World Roma Festival

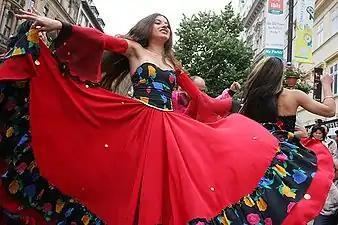
Street performance during the 2007 Khamoro in Prague.

The World Roma Festival or Khamoro is an international Romani festival held annually in the city of Prague, Czech Republic. It belongs to the most prestigious Roma projects on an international level with top international Roma musicians performing. The five-day-long festival is held in May on the streets of Prague and in a number of the city's clubs. The festival is divided into three sections: the Expert Section, which includes seminars, Culture Section, which consists of music, dancing, and parades, and Media Section, which provides the information leading up to the festival.